Buddy Daddies

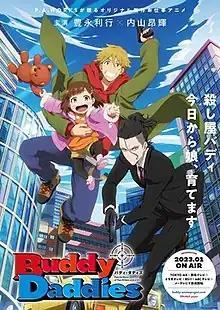
Anime key visual

Buddy Daddies is an original Japanese anime action comedy television series produced by P.A. Works. It was directed by Yoshiyuki Asai and written by Vio Shimokura of Nitroplus, , and Yasuhiro Nakanishi, with Katsutoshi Kitagawa of Round Table composing the music. Katsumi Enami provided the original character designs, and Souichirou Sako adapted the designs for animation while also serving as chief animation director along with Sanae Satō. It aired from January to April 2023, on Tokyo MX and other networks.